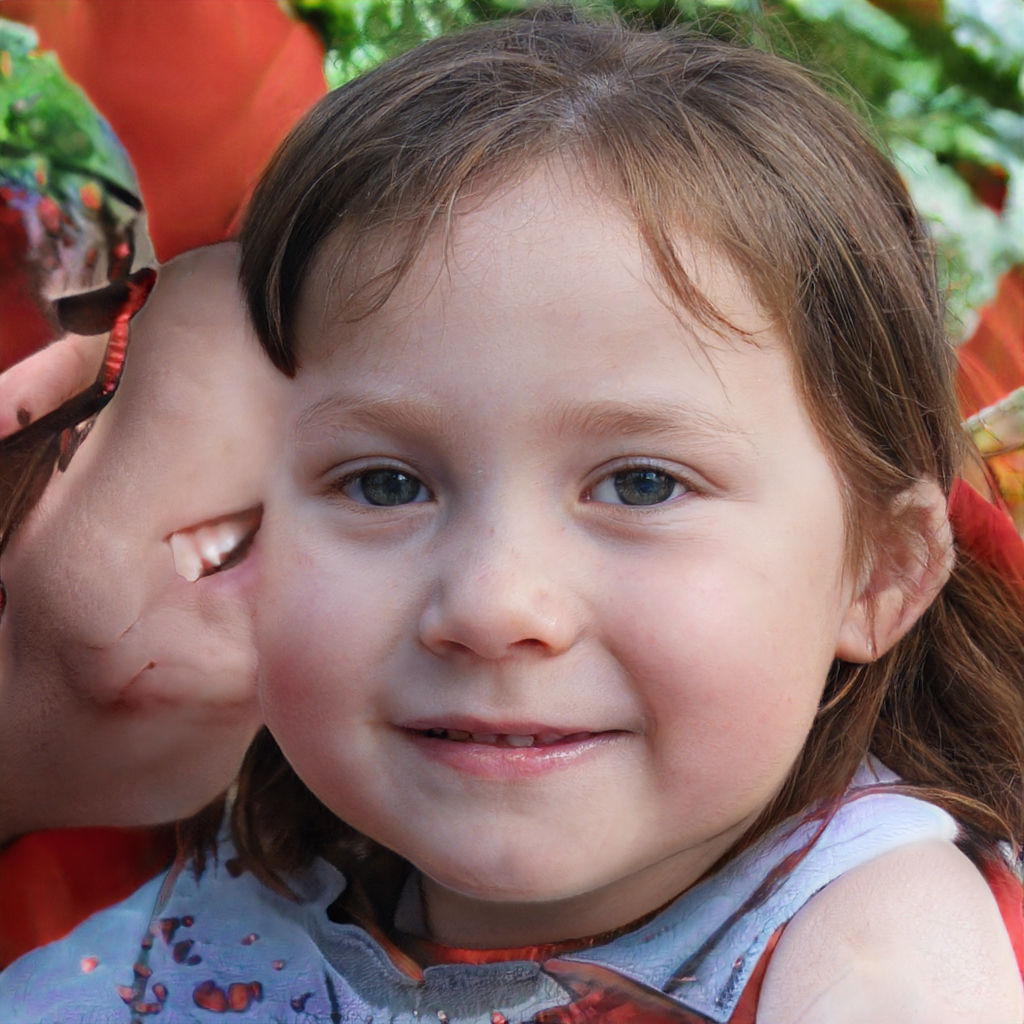
Portrait style: Real Portrait